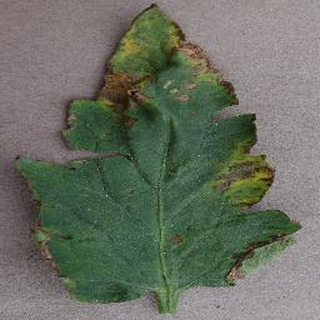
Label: tomato_bacterial_spot